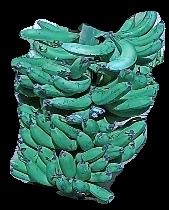
Variety: pachbale
Grade: grade3